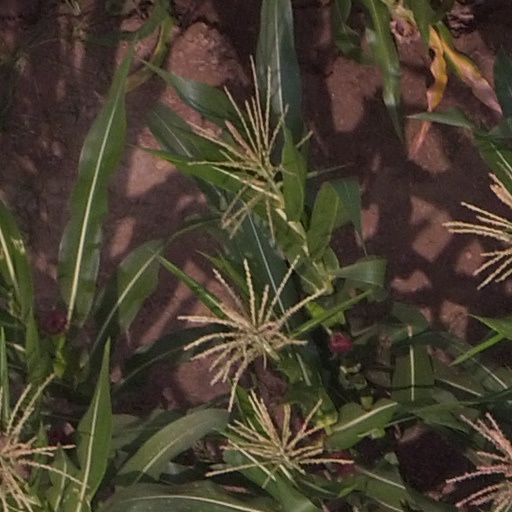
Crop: maize; corn